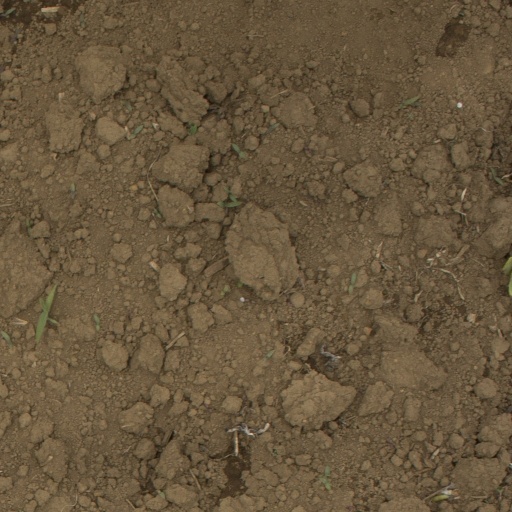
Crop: Jerusalem artichoke